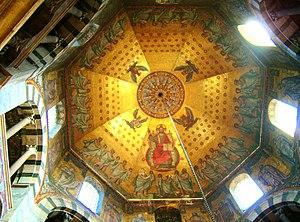
Jean-Baptiste Bethune né le 25 avril 1821 à Courtrai et mort le 18 juin 1894 à Marke, est un architecte, artisan et décorateur belge. Il joua un rôle central dans le développement de l’art néo-gothique en Belgique.
La Chapelle royale était une institution religieuse relevant du roi de France, destinée à chanter et jouer dans les offices religieux royaux. La célébration chantée des offices religieux a certainement toujours fait partie du christianisme. Lorsque Clovis fonde le royaume Franc, il se convertit au christianisme et il crée à ses côtés une institution pour la célébration des offices royaux ; la Chapelle royale est née. Au fil des siècles, elle sera composée d'ecclésiastiques et de laïcs, elle étendra son rôle en fournissant des évêques et en éduquant les futurs rois de France, qu'elle accompagnera tout au long de l'histoire jusqu'à sa disparition, avec la monarchie d'Ancien Régime, dans les tourbillons de la Révolution française.
L’architecture carolingienne se développe du milieu du VIIIᵉ siècle à la fin du Xᵉ siècle à partir de références paléo-chrétiennes avec la renaissance carolingienne. Elle marque en Occident un renouveau artistique dans un cadre chrétien qui se structure et où le monachisme est théorisé. L'architecture carolingienne représente la formulation concrète d'une pensée et de sa fonction. L'organisation des structures des plans romans vient très directement de l'élaboration de l'époque carolingienne et l'ordonnance des westwerks carolingiens puis ottoniens a préparé les façades de l'époque romane. Il nous reste cependant très peu de monuments et de vestiges de cette époque, la plupart ayant été remplacés par des monuments plus grands et plus récents de style roman et gothique mais les fouilles et les textes permettent des restitutions.
La renaissance carolingienne est une période de renouveau de la culture et des études en Occident sous les empereurs carolingiens, aux VIIIᵉ et IXᵉ siècles. Sous Charlemagne, Louis le Pieux et Charles le Chauve principalement, des progrès sensibles sont effectués dans le monde des écoles chrétiennes, tandis que la cour attire des lettrés influents, dont Alcuin, Éginhard, Raban Maur, Dungal ou Jean Scot Érigène.